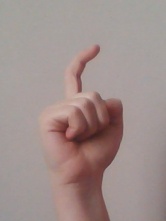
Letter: ra